San Diego International Film Festival

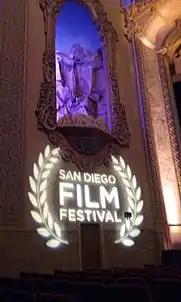

In its first decade, films premiering at the festival included "Roger Dodger, The Blair Witch Project, Fahrenheit 9/11, An Inconvenient Truth, Waiting for Superman, Napoleon Dynamite, Primer, The Machinist," and "Born Into Brothels."